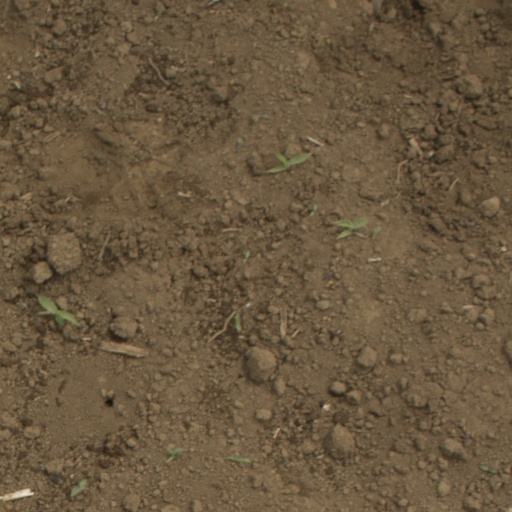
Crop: Jerusalem artichoke